Kuwait National Museum

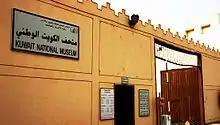
One of the entrances of Kuwait National Museum

The museum comprises five buildings set around a central garden, their organization is parallel to the architectural plan of the vernacular Arab mud house with its central courtyard. The main buildings are connected to each other with elevated walkways. Ecochard explains that the grouping of those buildings corresponds to knowledge of the region, its